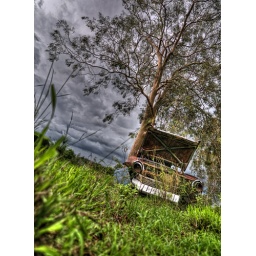
This old Vauxhall was sitting under a tree in a field surrounded by cows. It has definitely seen better days.